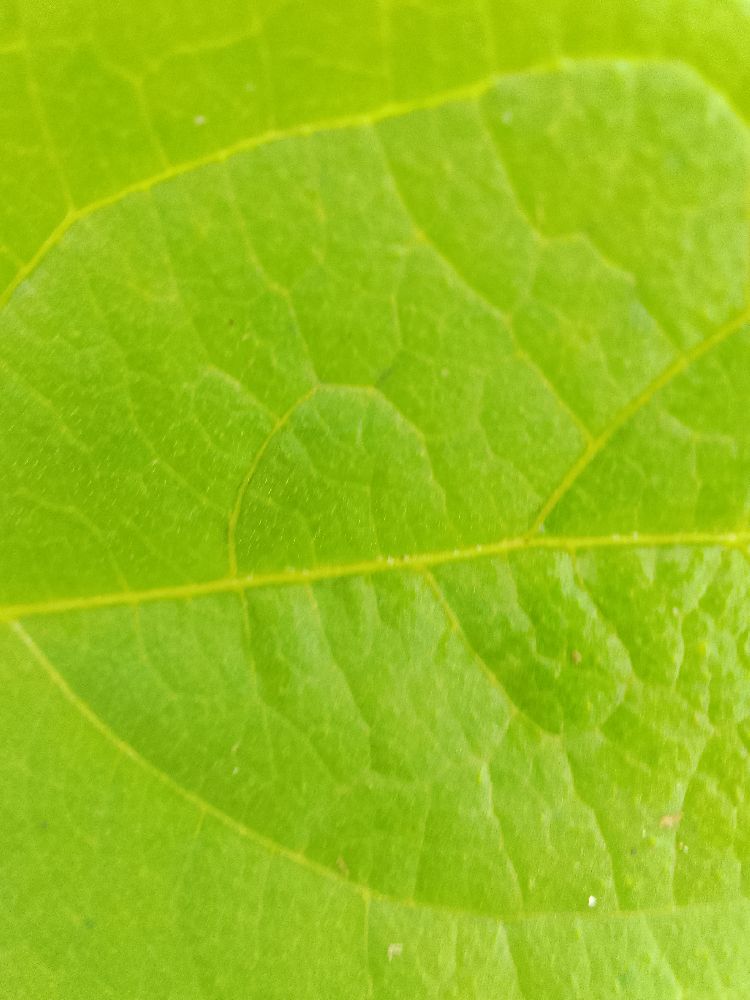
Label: healthy